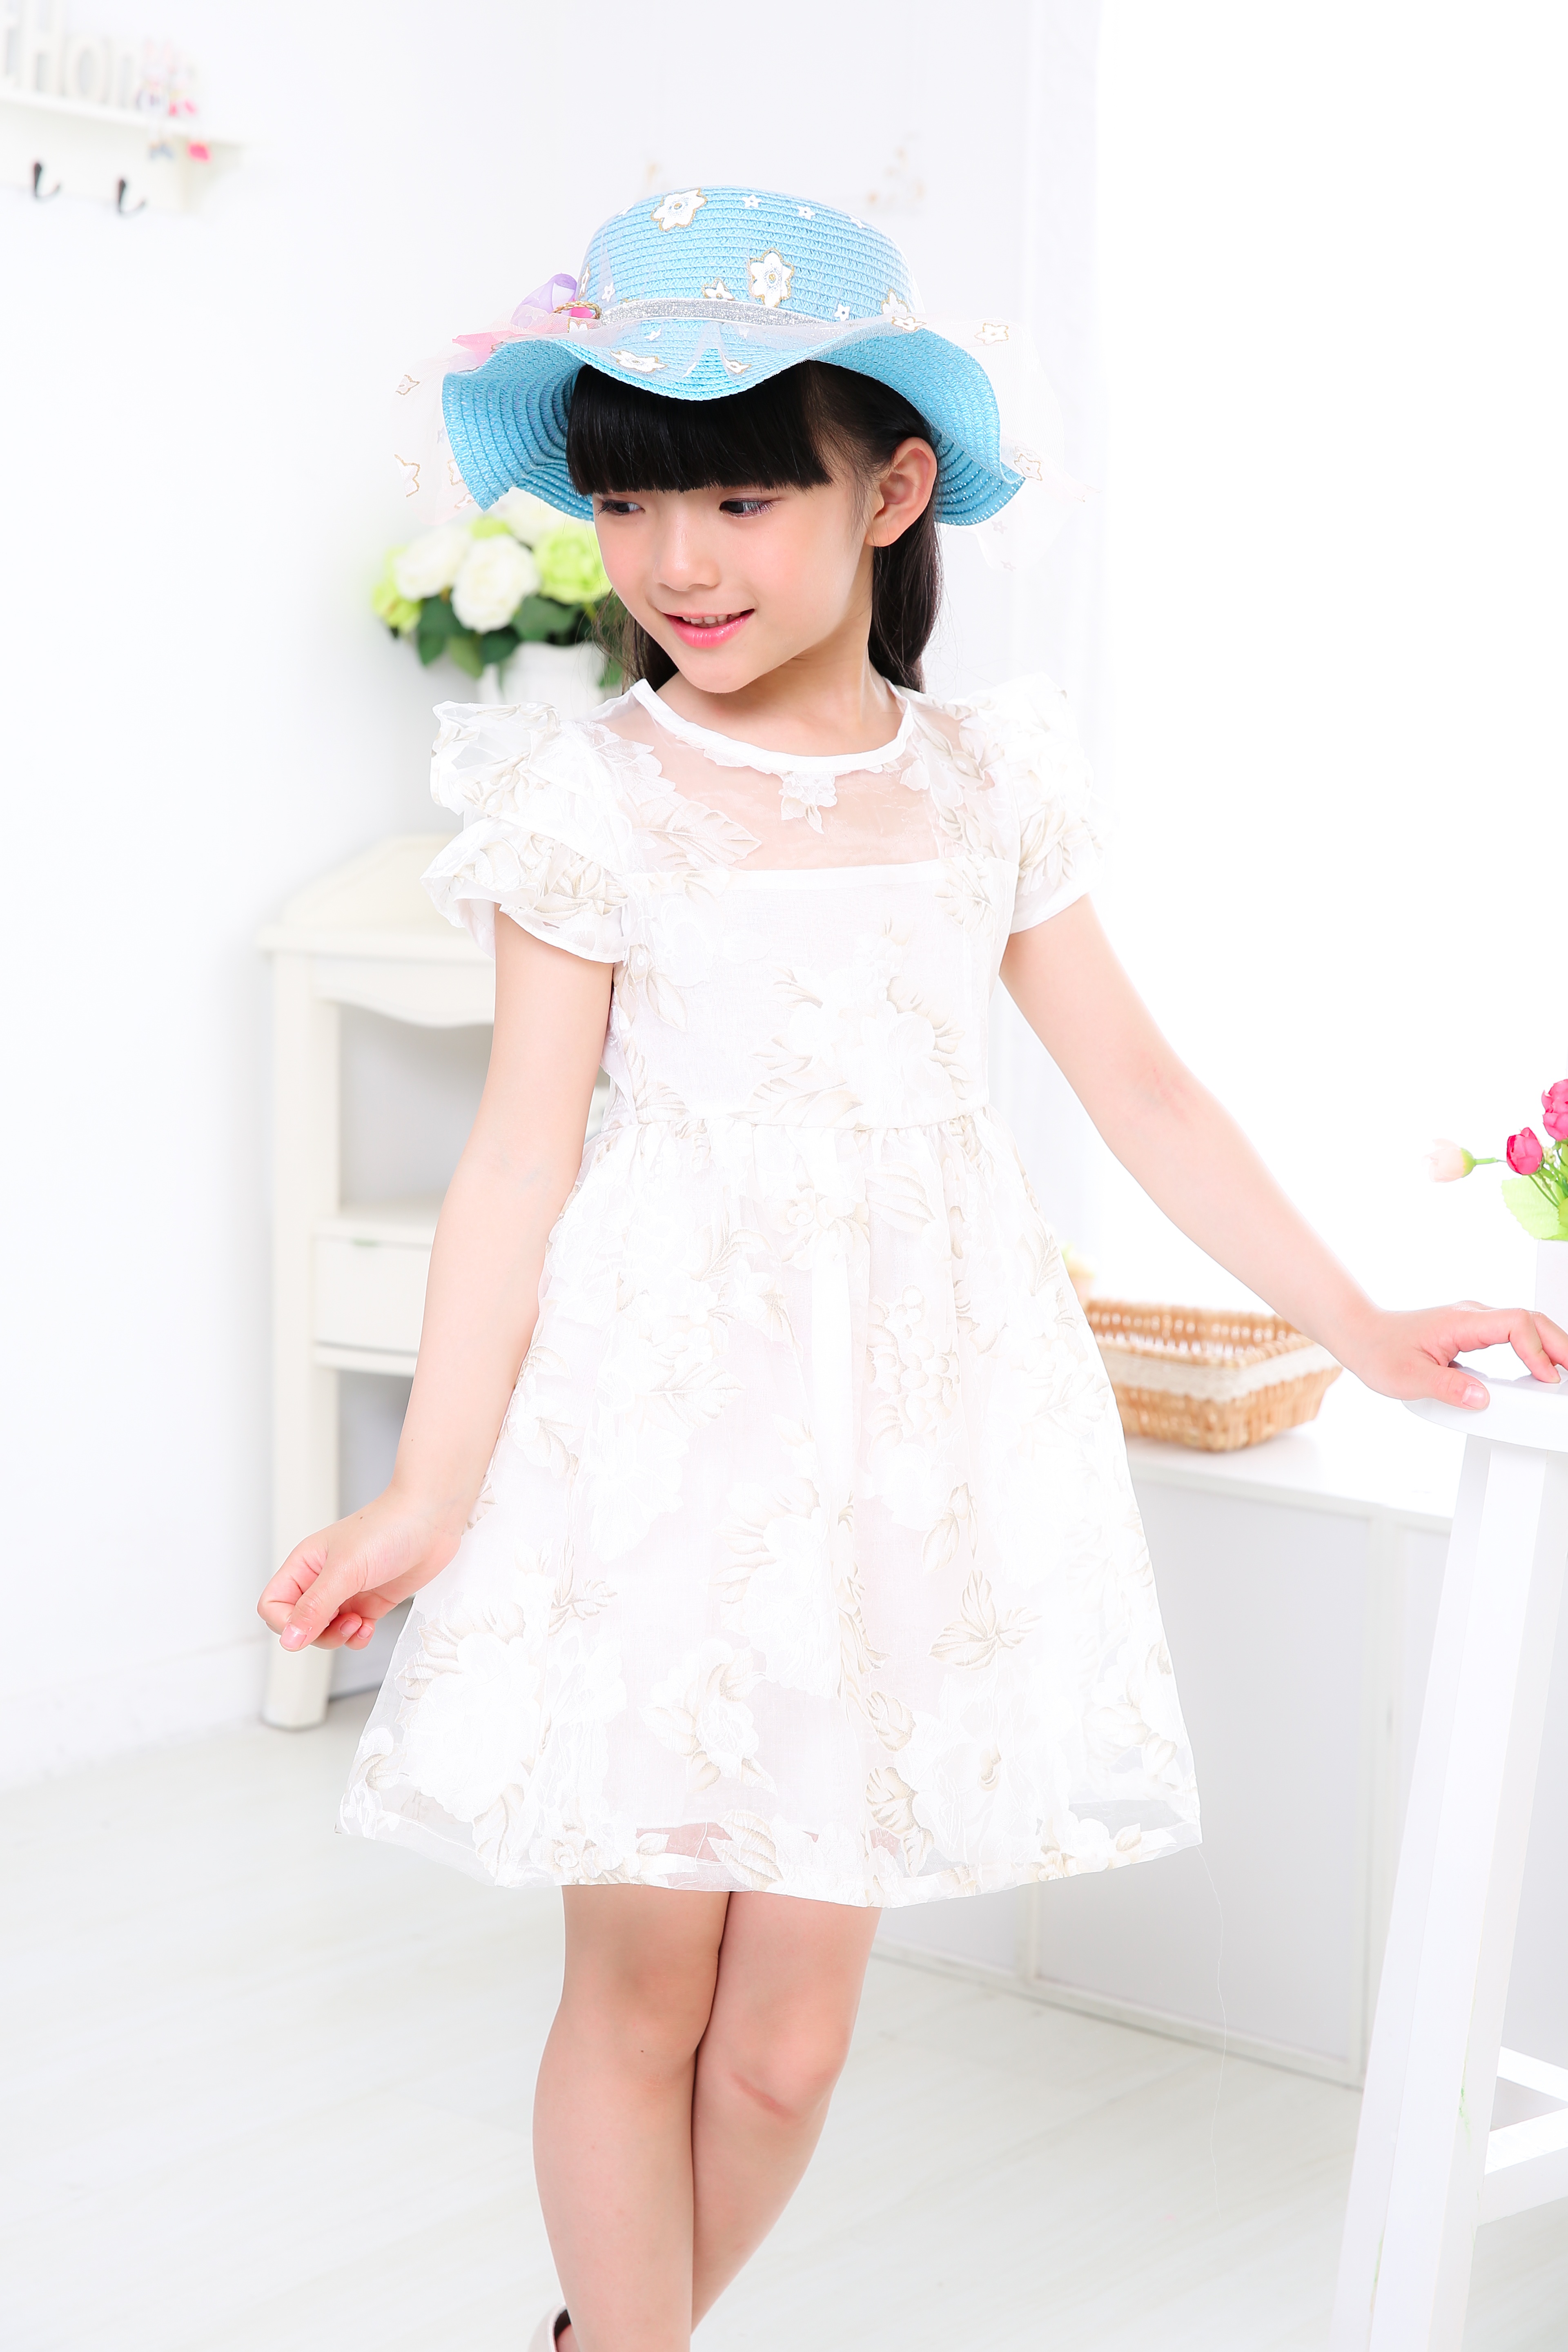
white, photo, pattern, portrait, asia, child, hat, clothing, pink, white dress, collar, textile, girls, dress, toddler, gown, bid, sleeve, fashion accessory, cocktail dress